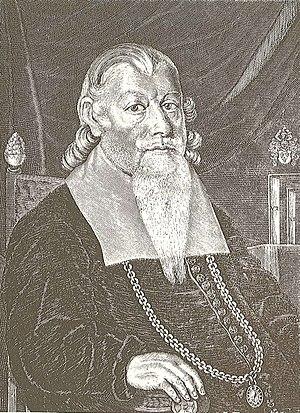
Peder Pedersen Winstrup, né le 30 avril 1605 à Copenhague et mort le 28 décembre 1679 à Lund, est un prélat dano-suédois.